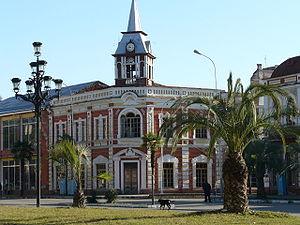
Goudaouta est une ville de 7 700 habitants, située en Abkhazie, république sécessionniste de la Géorgie sur les bords de la mer Noire, à 37 km au nord-ouest de Soukhoumi et à 43 km de Gagra. Cette ville est le chef-lieu du district abkhaze et de la municipalité éponymes.